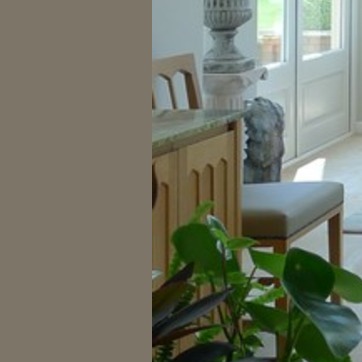
Material: wood